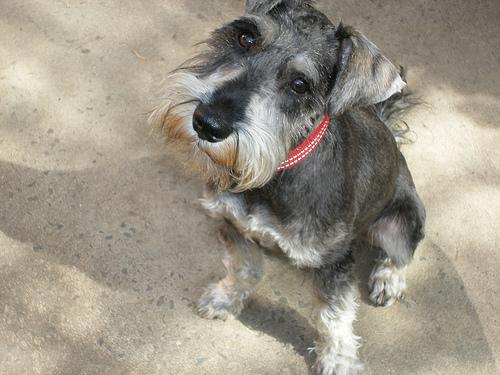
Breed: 2342-n000102-miniature_schnauzer